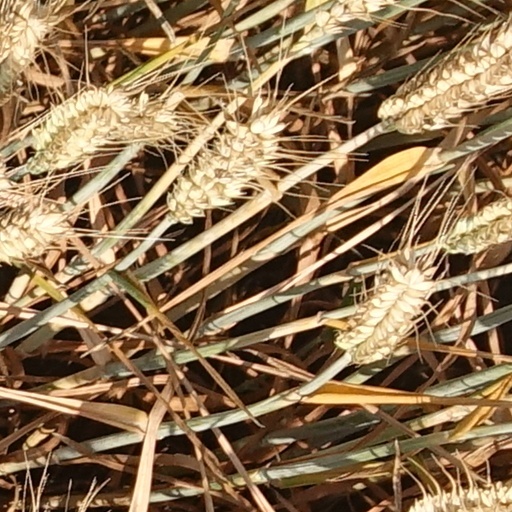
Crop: wheat